Toronto Suburban Railway

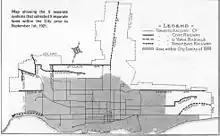
1921 map of electrified rail lines serving Toronto at that time

The Davenport route commenced service on 6 September 1892. From Keele and Dundas Streets (in The Junction neighbourhood), the route ran north on Keele Street, east on St. Clair Avenue, south on Ford Street, east on Davenport Road and then south on Bathurst Street ending north of the CPR near today's Hillcrest Complex. This was a single-track line laid in the middle of the street with a passing siding just east of Lansdowne Avenue. From 1917, the Toronto Civic Railway's line on Lansdowne Avenue had a flat crossing with the Davenport line protected by interlocking signals. The Davenport line used express cars to transport milk from the west to dairies at the eastern end of the line.